John Poston (British Army officer)

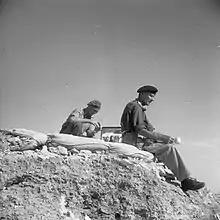
During the advance from Sollum through the Halfaya Pass, Montgomery sits on a hillside to have a picnic lunch; behind him is his ADC, Captain John Poston.

Poston was educated at Harrow. Commissioned as an officer in the 11th Hussars in January 1940, Poston served with distinction in North Africa in the early part of the war. He commanded the 'A' Squadron, 11th Hussar during Operation Compass and won the Military Cross in March 1942. He was selected by Lieutenant General William Gott to serve as his Aide-de-Camp. General Gott was killed soon after when his aircraft was ambushed by Luftwaffe fighters. His successor Lieutenant General Bernard Montgomery retained Poston as his ADC. He was promoted to captain in November 1943 and to Major in December 1944 also winning a bar to his MC.